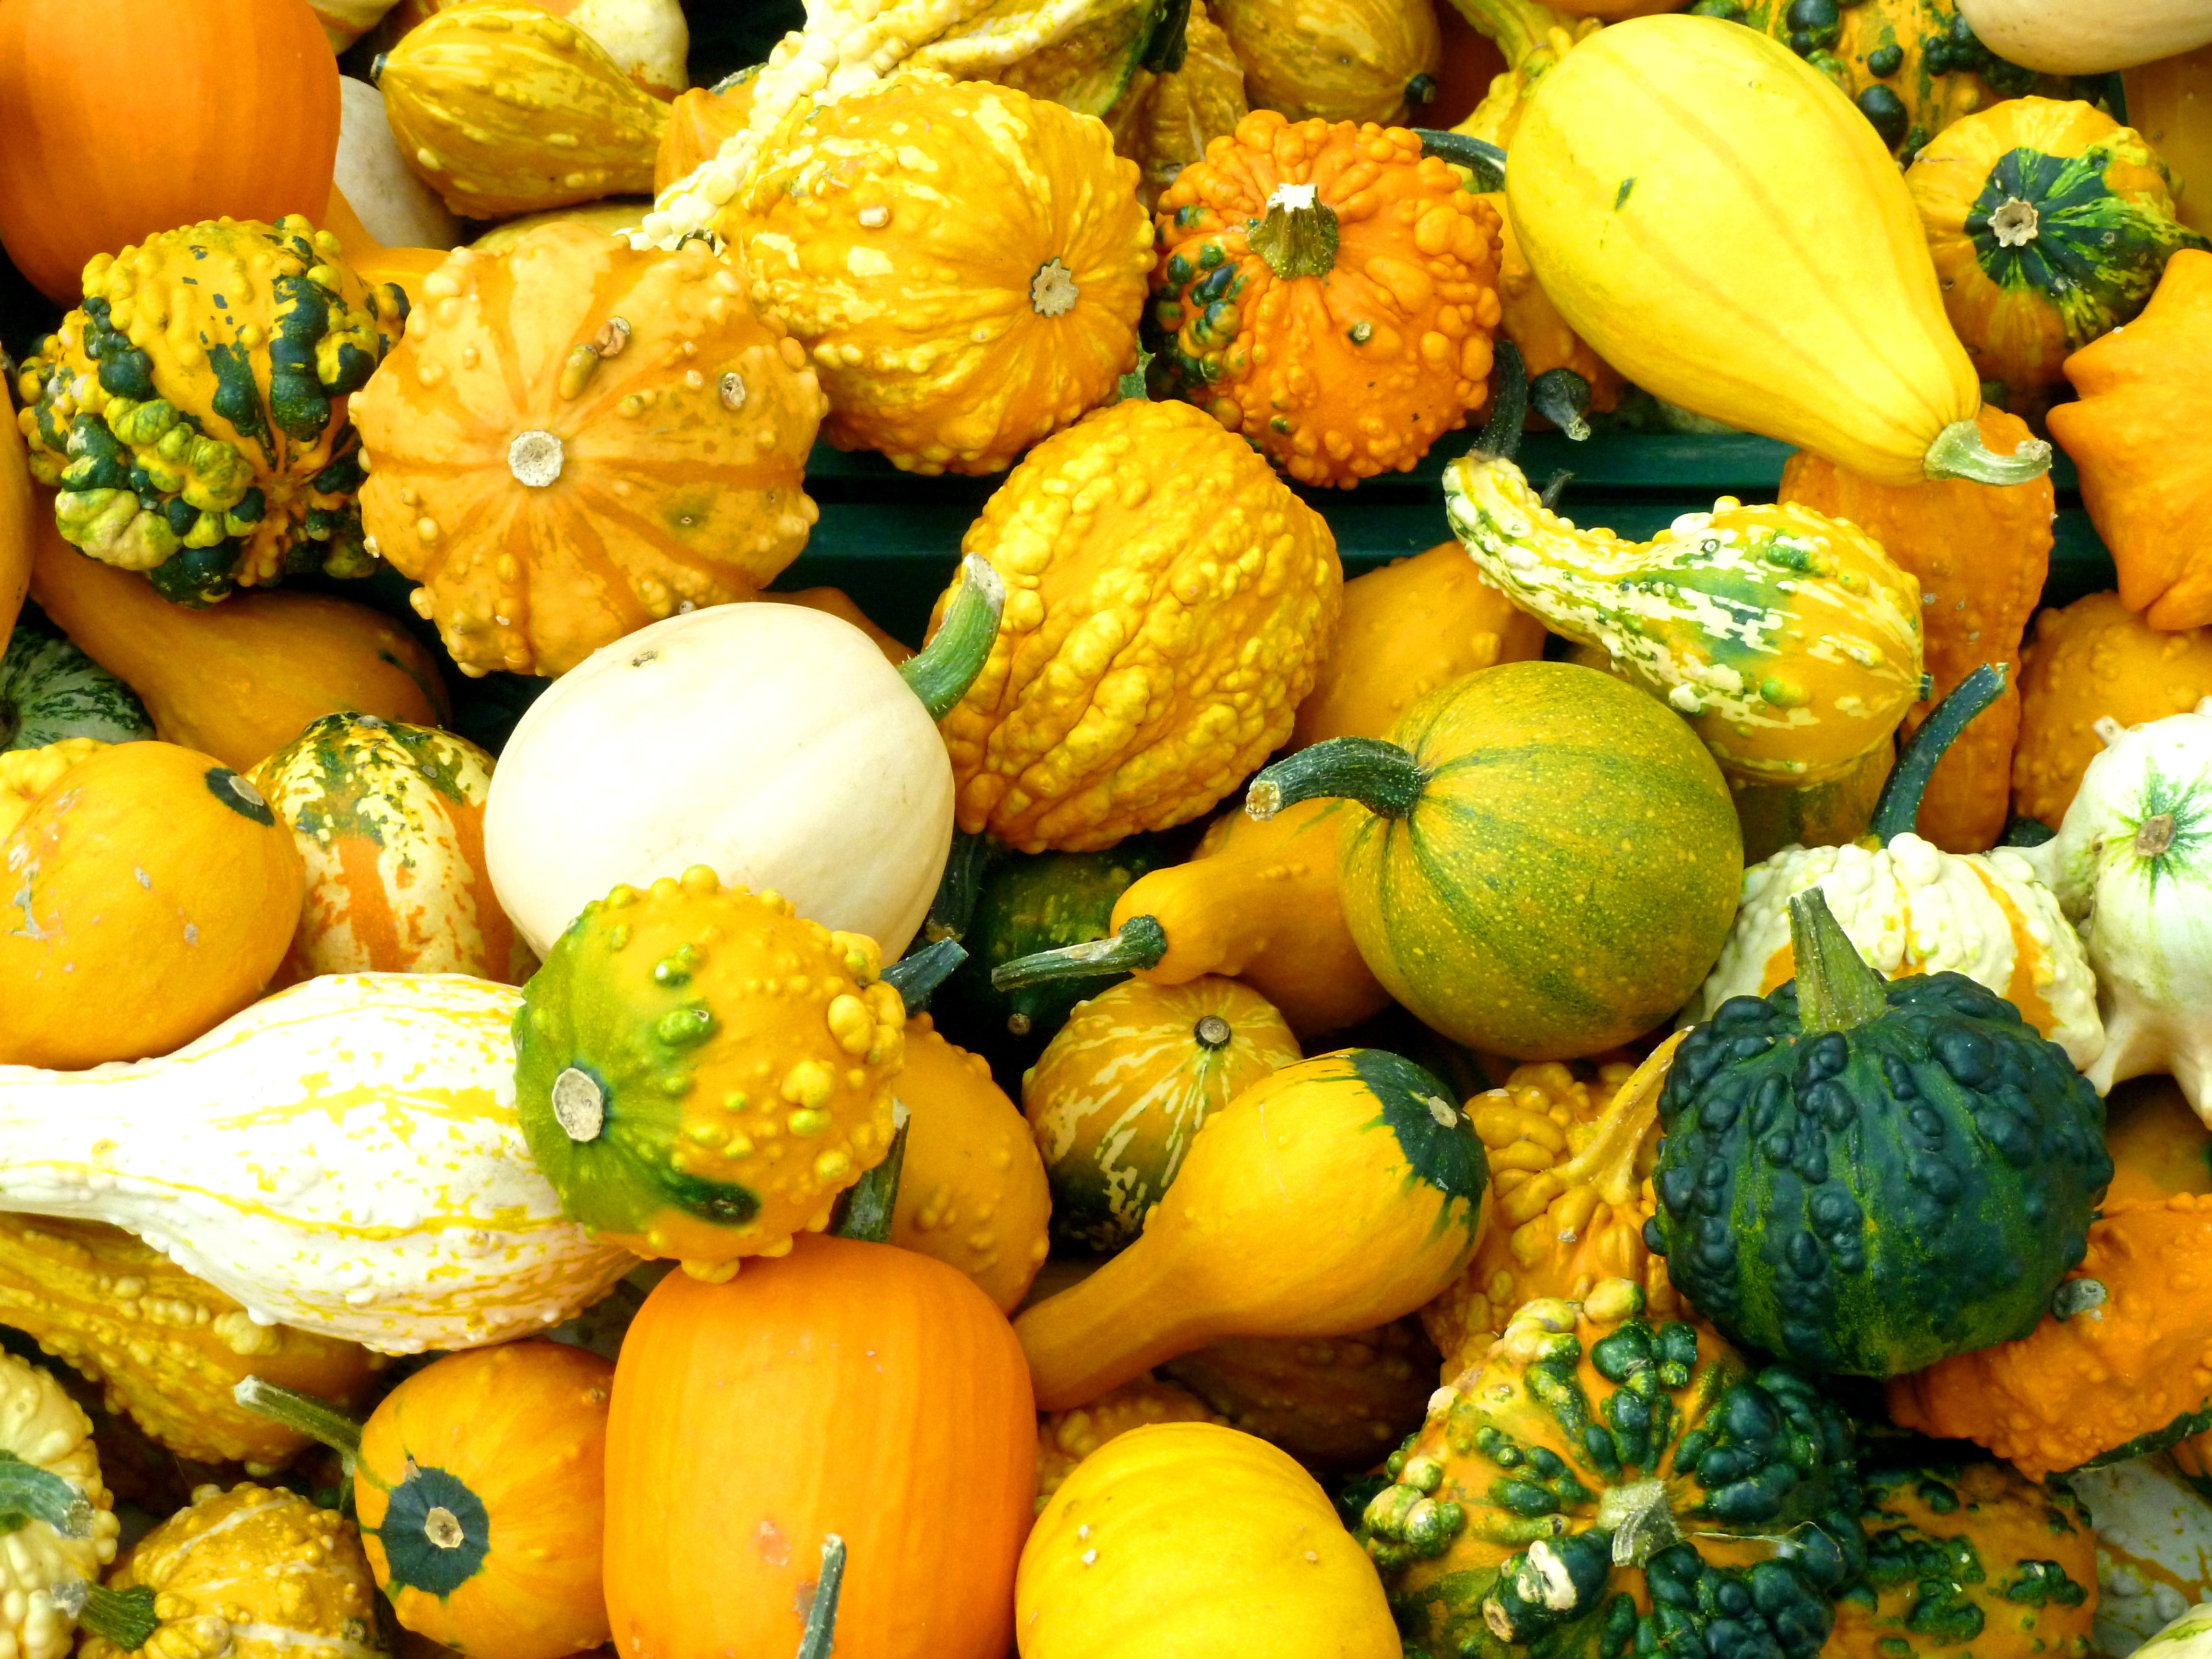
nature, plant, fruit, flower, orange, food, green, harvest, produce, vegetable, autumn, yellow, agriculture, gourd, vegetables, fruits, tangerine, diversity, calabaza, autumn colours, citron, pumpkins, cucurbita, decorate, autumn decoration, decorative squashes, cucurbitaceae, flowering plant, squashes, winter squash, land plant